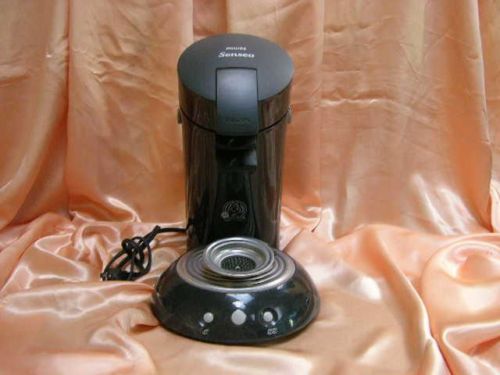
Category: coffee maker